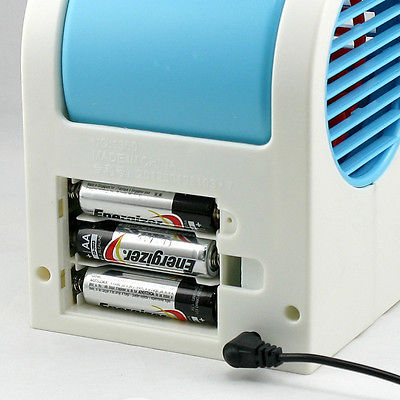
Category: fan